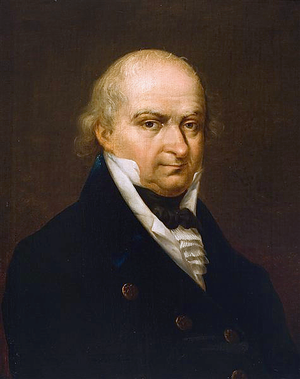
Jędrzej Śniadecki est un écrivain, biologiste, chimiste et médecin polonais. Ses travaux incluent la création de la terminologie polonaise moderne en chimie.